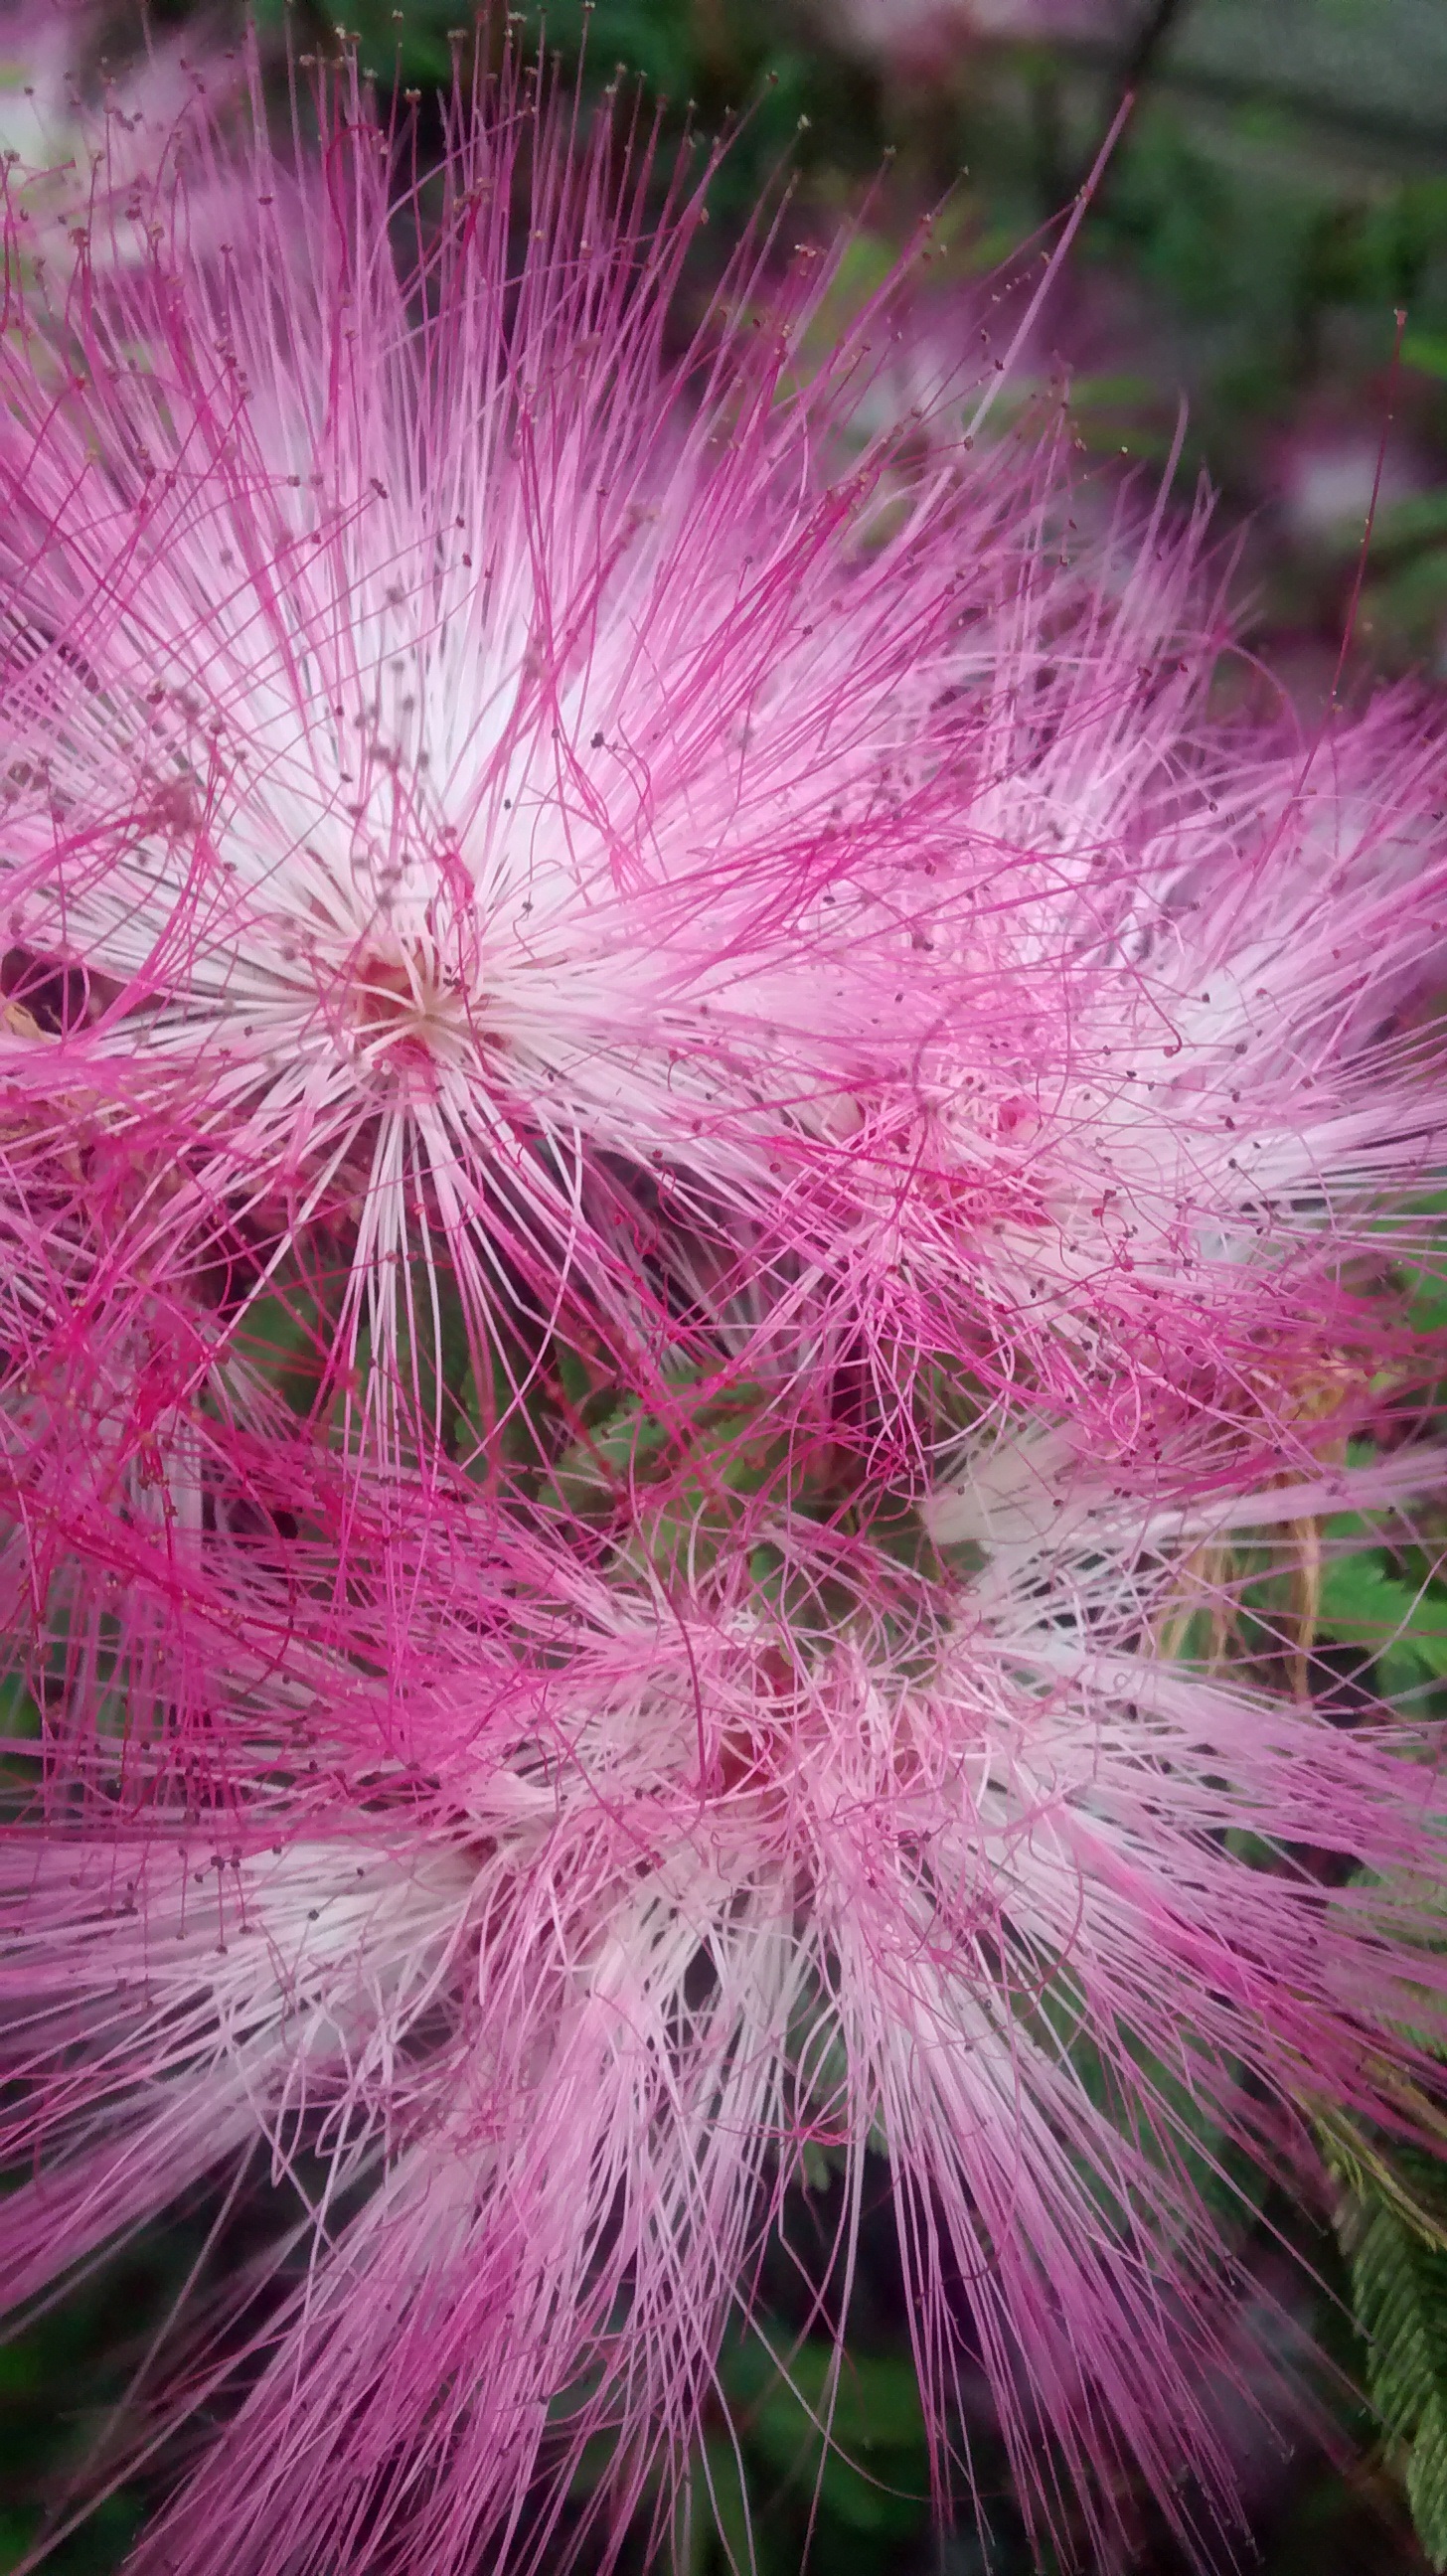
nature, grass, plant, leaf, flower, petal, spring, pink, flora, flowers, close up, rosa, thistle, wallpaper, pink flower, macro photography, flowering plant, daisy family, grass family, land plant